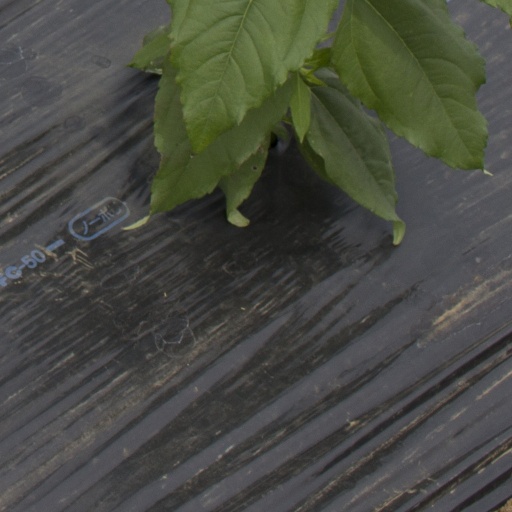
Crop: Jerusalem artichoke